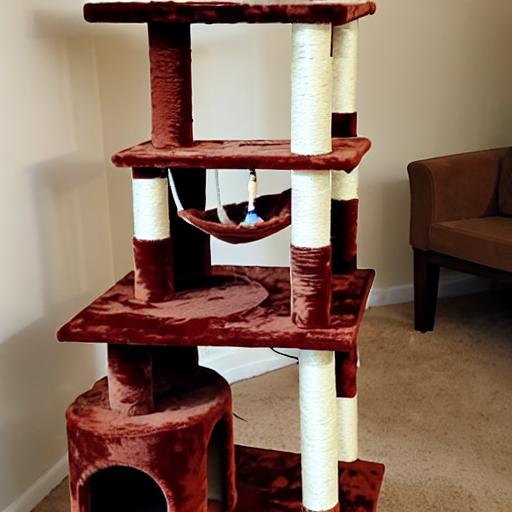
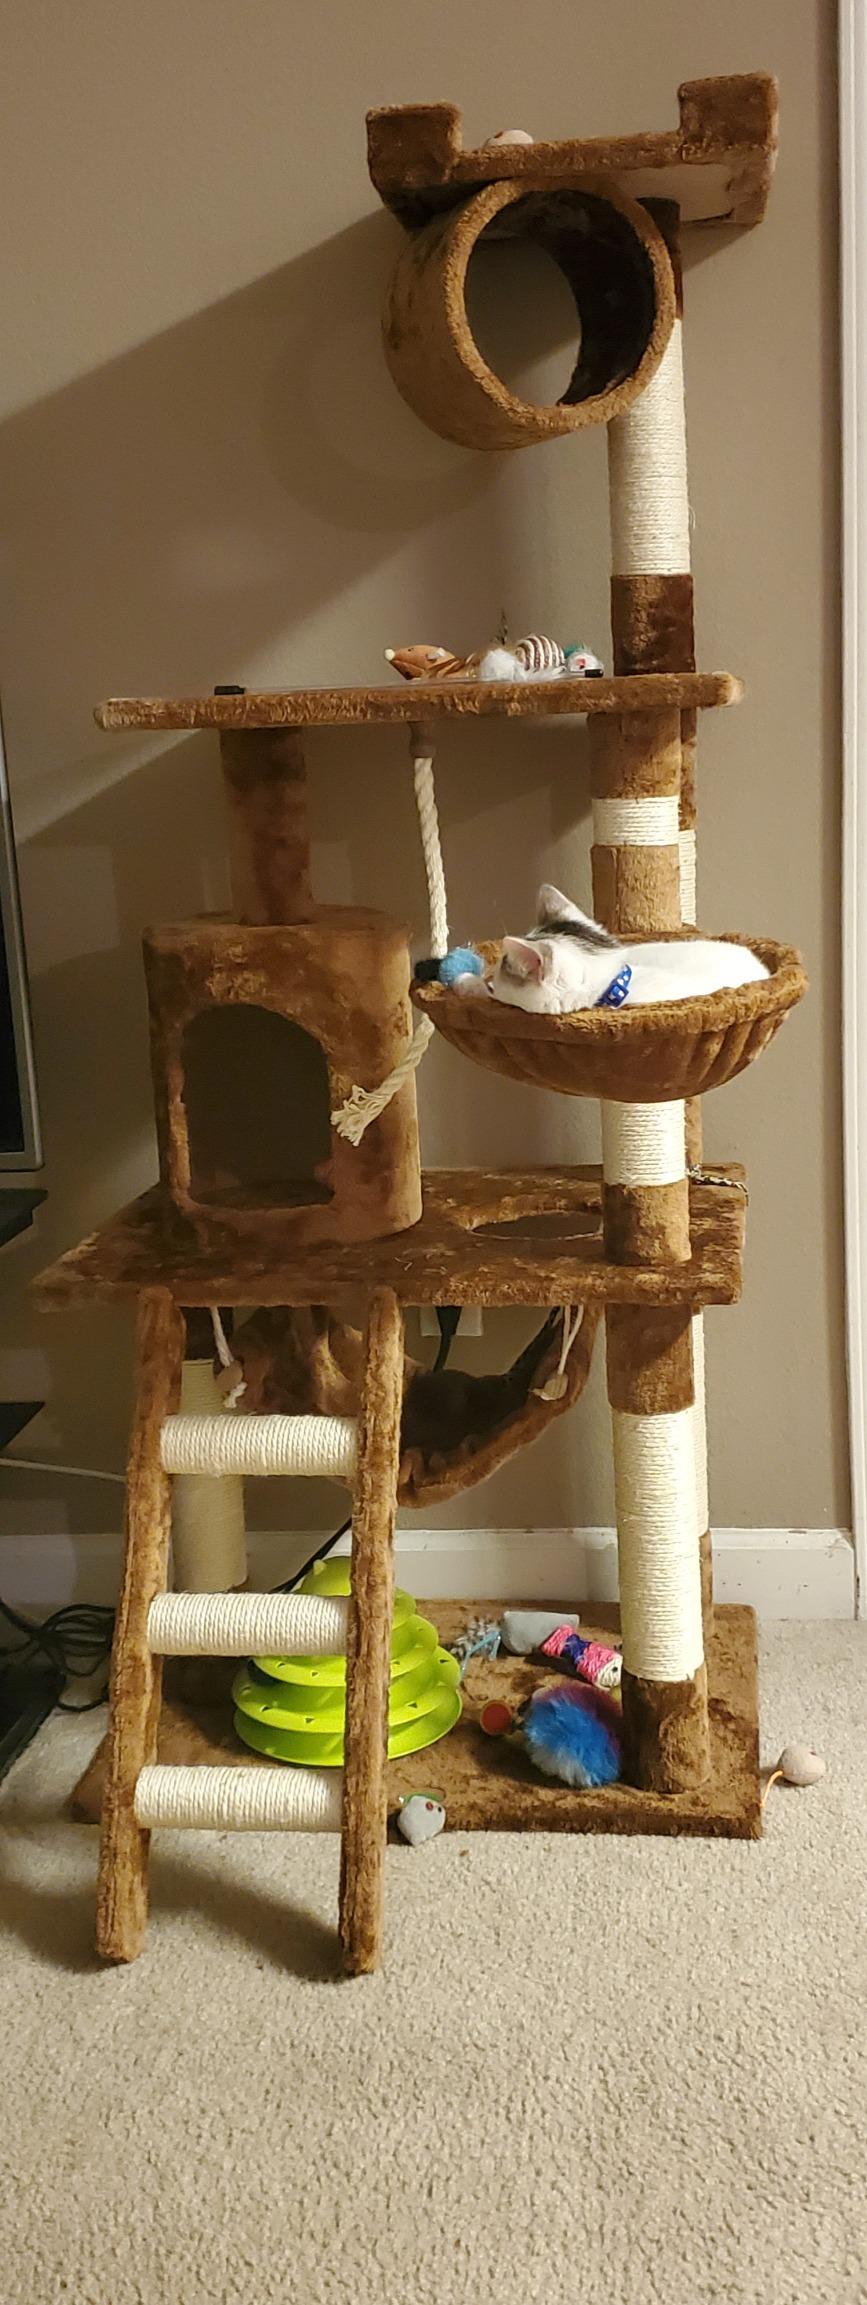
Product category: items_cat tree
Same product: no